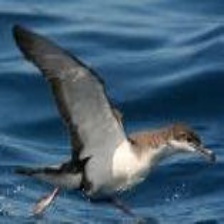
Species: BLACK VENTED SHEARWATER
Scientific name: PUFFINUS OPISTHOMELA